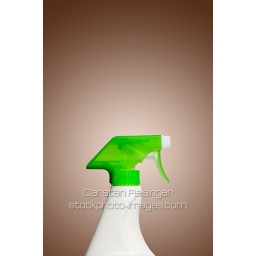
Single spray bottle over brown background.